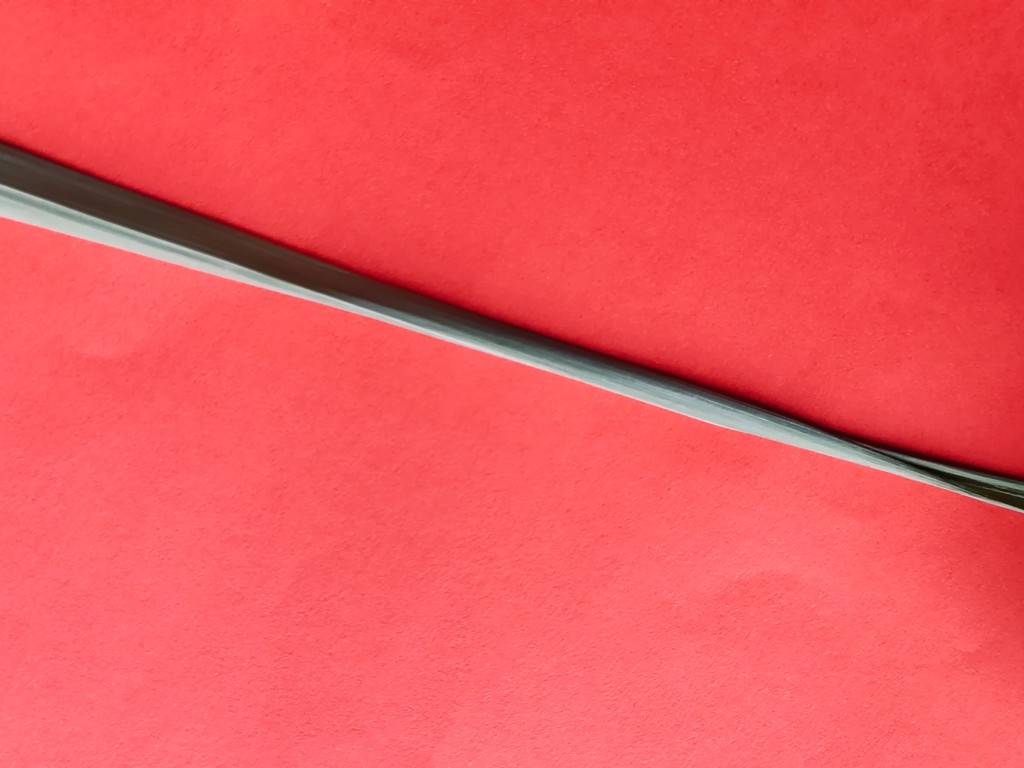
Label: Healthy